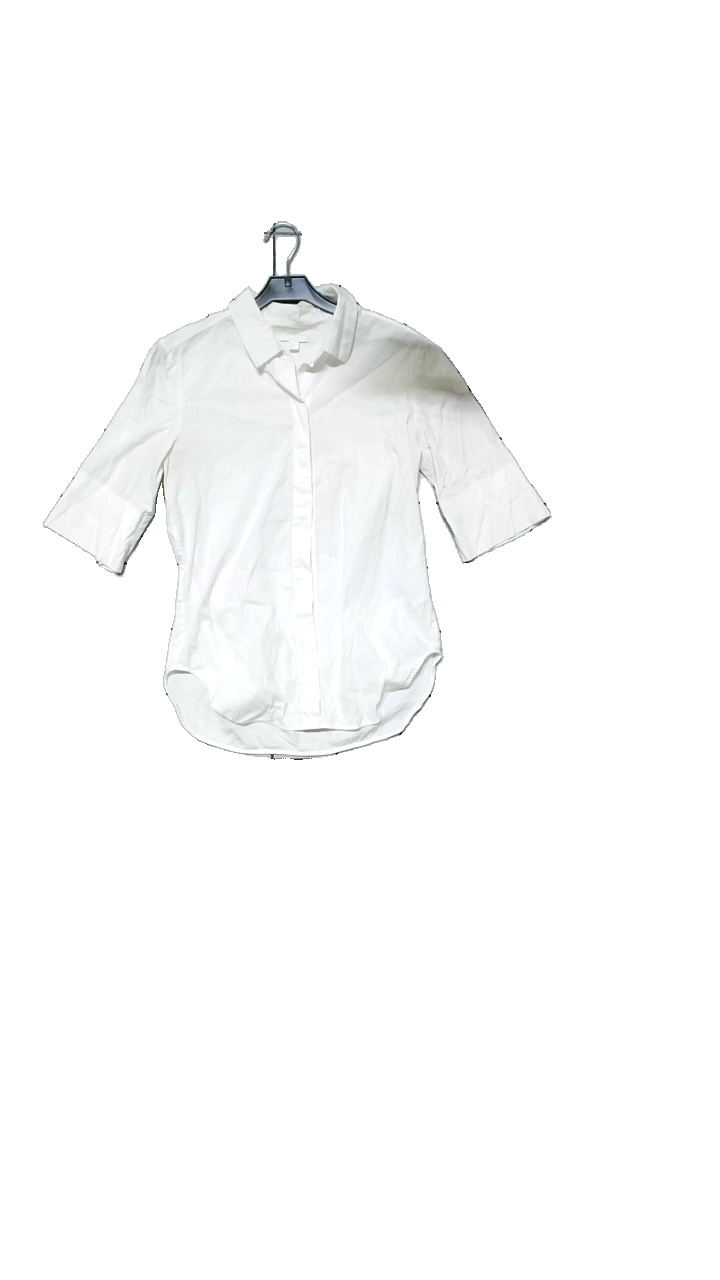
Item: Blouse (Ladies)
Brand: Cos
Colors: White
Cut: Regular
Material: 75% cotton, 22% polyamide, 3% elastane
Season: All
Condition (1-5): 4
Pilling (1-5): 4
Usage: Reuse
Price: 100-150